Freedom Square, Bydgoszcz

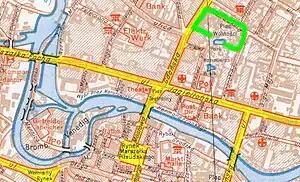
Bird eye view of Freedom Square Bydgoszcz

Freedom Square in Bydgoszcz is located in Bydgoszcz, Poland, in downtown area, between Gdańska Street and the park Casimir the Great.